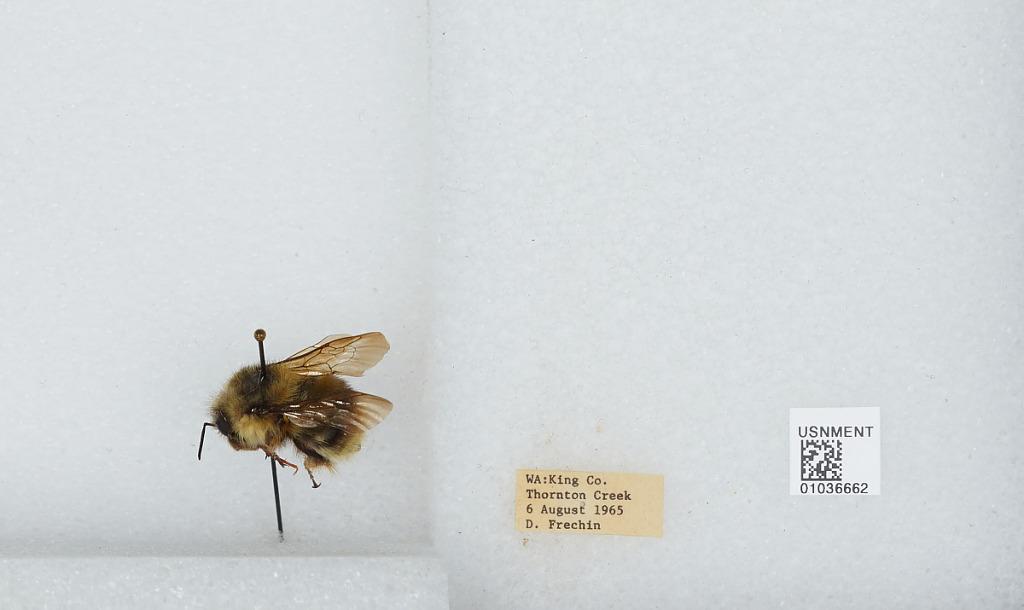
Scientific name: Bombus (Pyrobombus) mixtus Cresson
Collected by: D. Frechin
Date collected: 1965-8-6
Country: United States
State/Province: Washington
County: King
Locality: Thornton Creek
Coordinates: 47.7031, -122.309